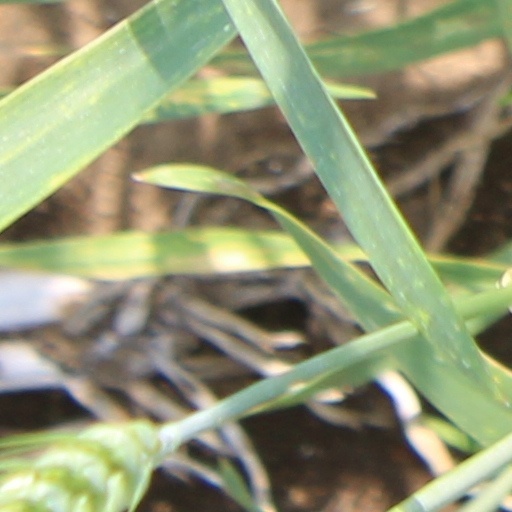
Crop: wheat